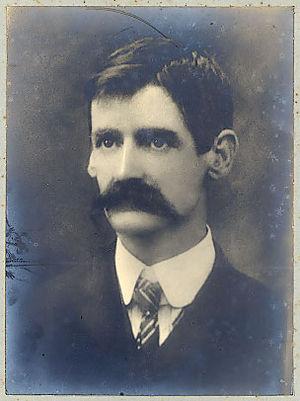
La culture de l'Australie moderne est une culture occidentale métissée de plusieurs autres. D'origine essentiellement anglo-celte modifiée par la vie de ses premiers colons, l'immigration multi-ethnique due aux ruées vers l'or des années 1850, l'arrivée de nouveaux immigrants après la Seconde Guerre mondiale et, plus récemment, la culture américaine, elle est aussi influencée par la culture de ses Aborigènes dont le temps du rêve est le thème central. On y ajoutera les influences de l'environnement australien si particulier, de l'isolement géographique par rapport aux nations occidentales et de la proximité de l'Asie.